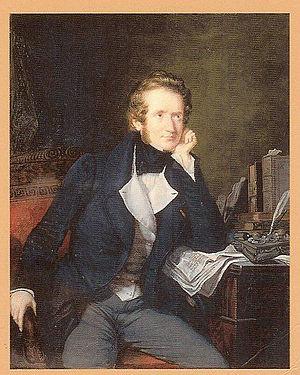
Portrait d’Alfred de Vigny
Alfred Victor de Vigny ou comte de Vigny, né le 27 mars 1797 à Loches, et mort le 17 septembre 1863 à Paris 8ᵉ, est un écrivain, romancier, dramaturge et poète français.